Neak Pean

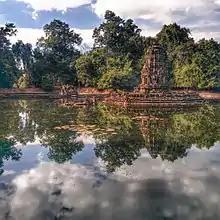
The central pond at Neak Pean

Neak Pean (or Neak Poan) ("the entwined serpents") at Angkor, Cambodia is an artificial island with a Mahayana Buddhist temple on a circular island in Jayatataka Baray, which was associated with Preah Khan temple, built during the reign of King Jayavarman VII. It is the "Mebon" of the Preah Khan baray (the "Jayatataka" of the inscription).